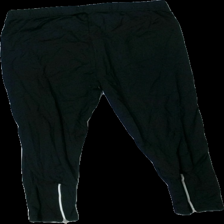
View: back
Type: Tights
Category: Ladies
Brand: Röhnish
Colors: Black, White
Material: 100% nylone
Pattern: Logo print
Cut: Cropped
Size: S
Season: All
Trend: Sports
Damage location: top center
Damage 2 location: middle center
Damage 3 location: bottom left
Price range: <50
Recommended usage: Reuse
Description: svarta tränings tights som går till knäna, logga fram, luddiga
Comment: luddiga